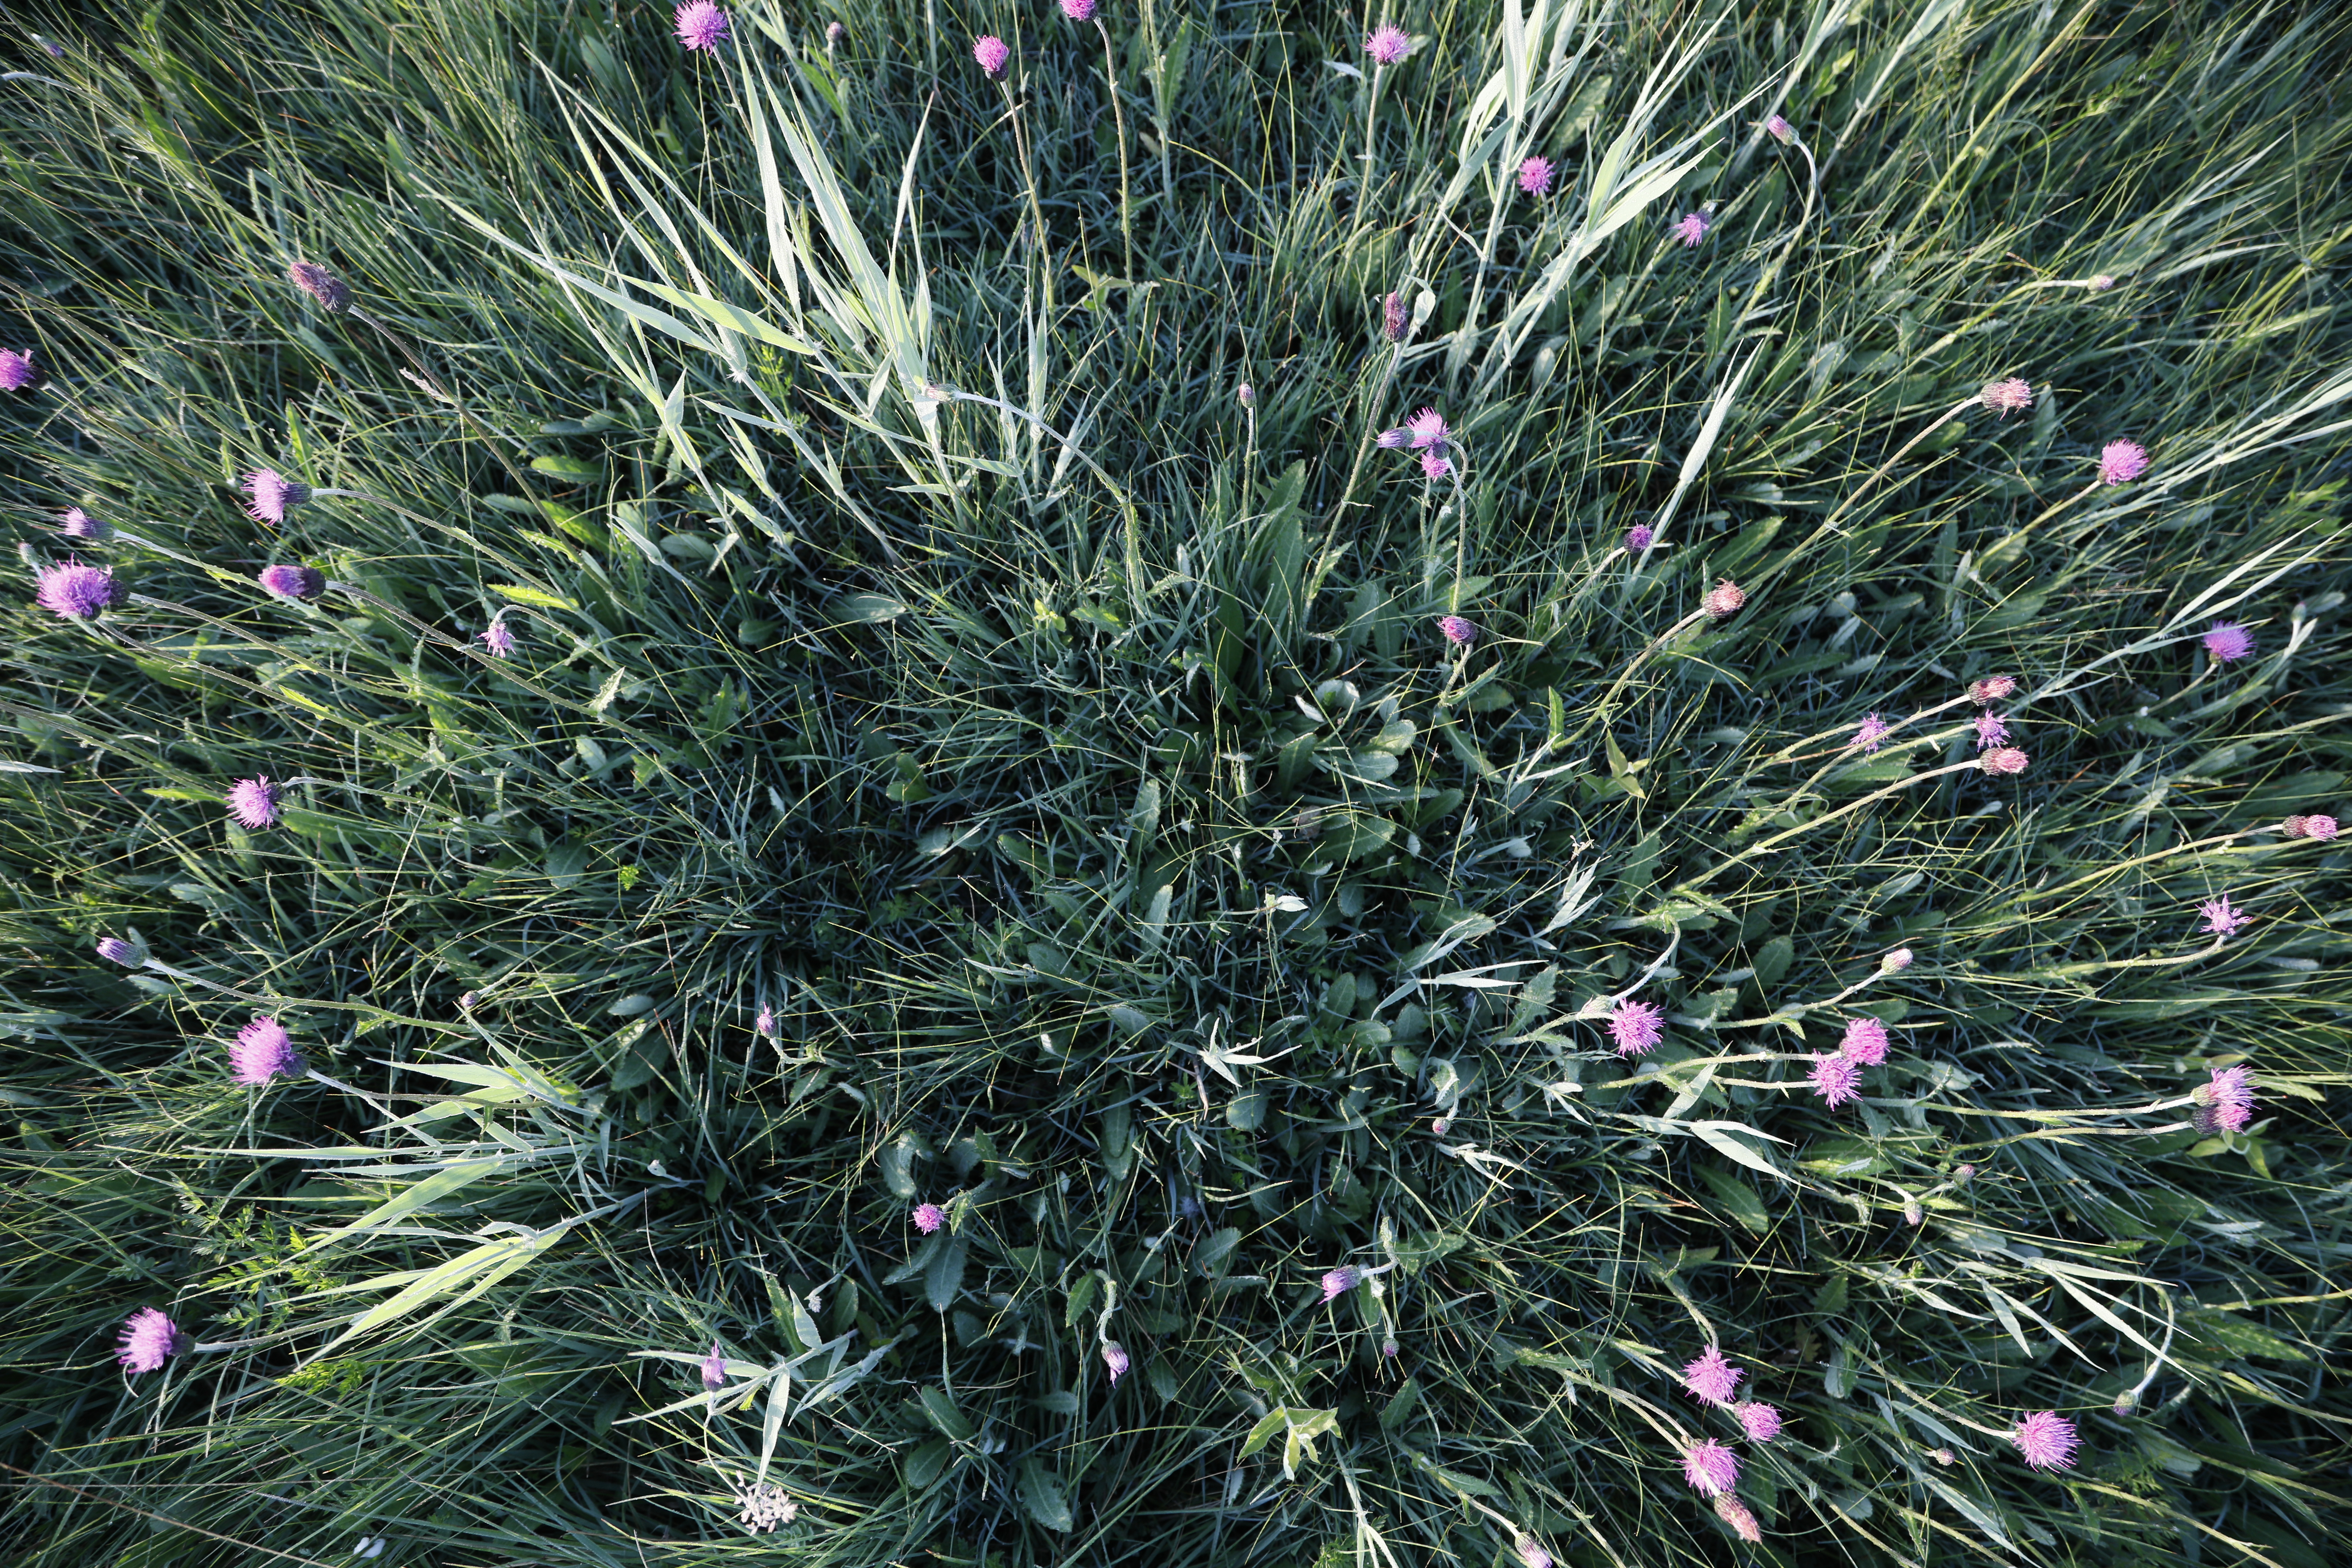
Plant species: Cirsium dissectum